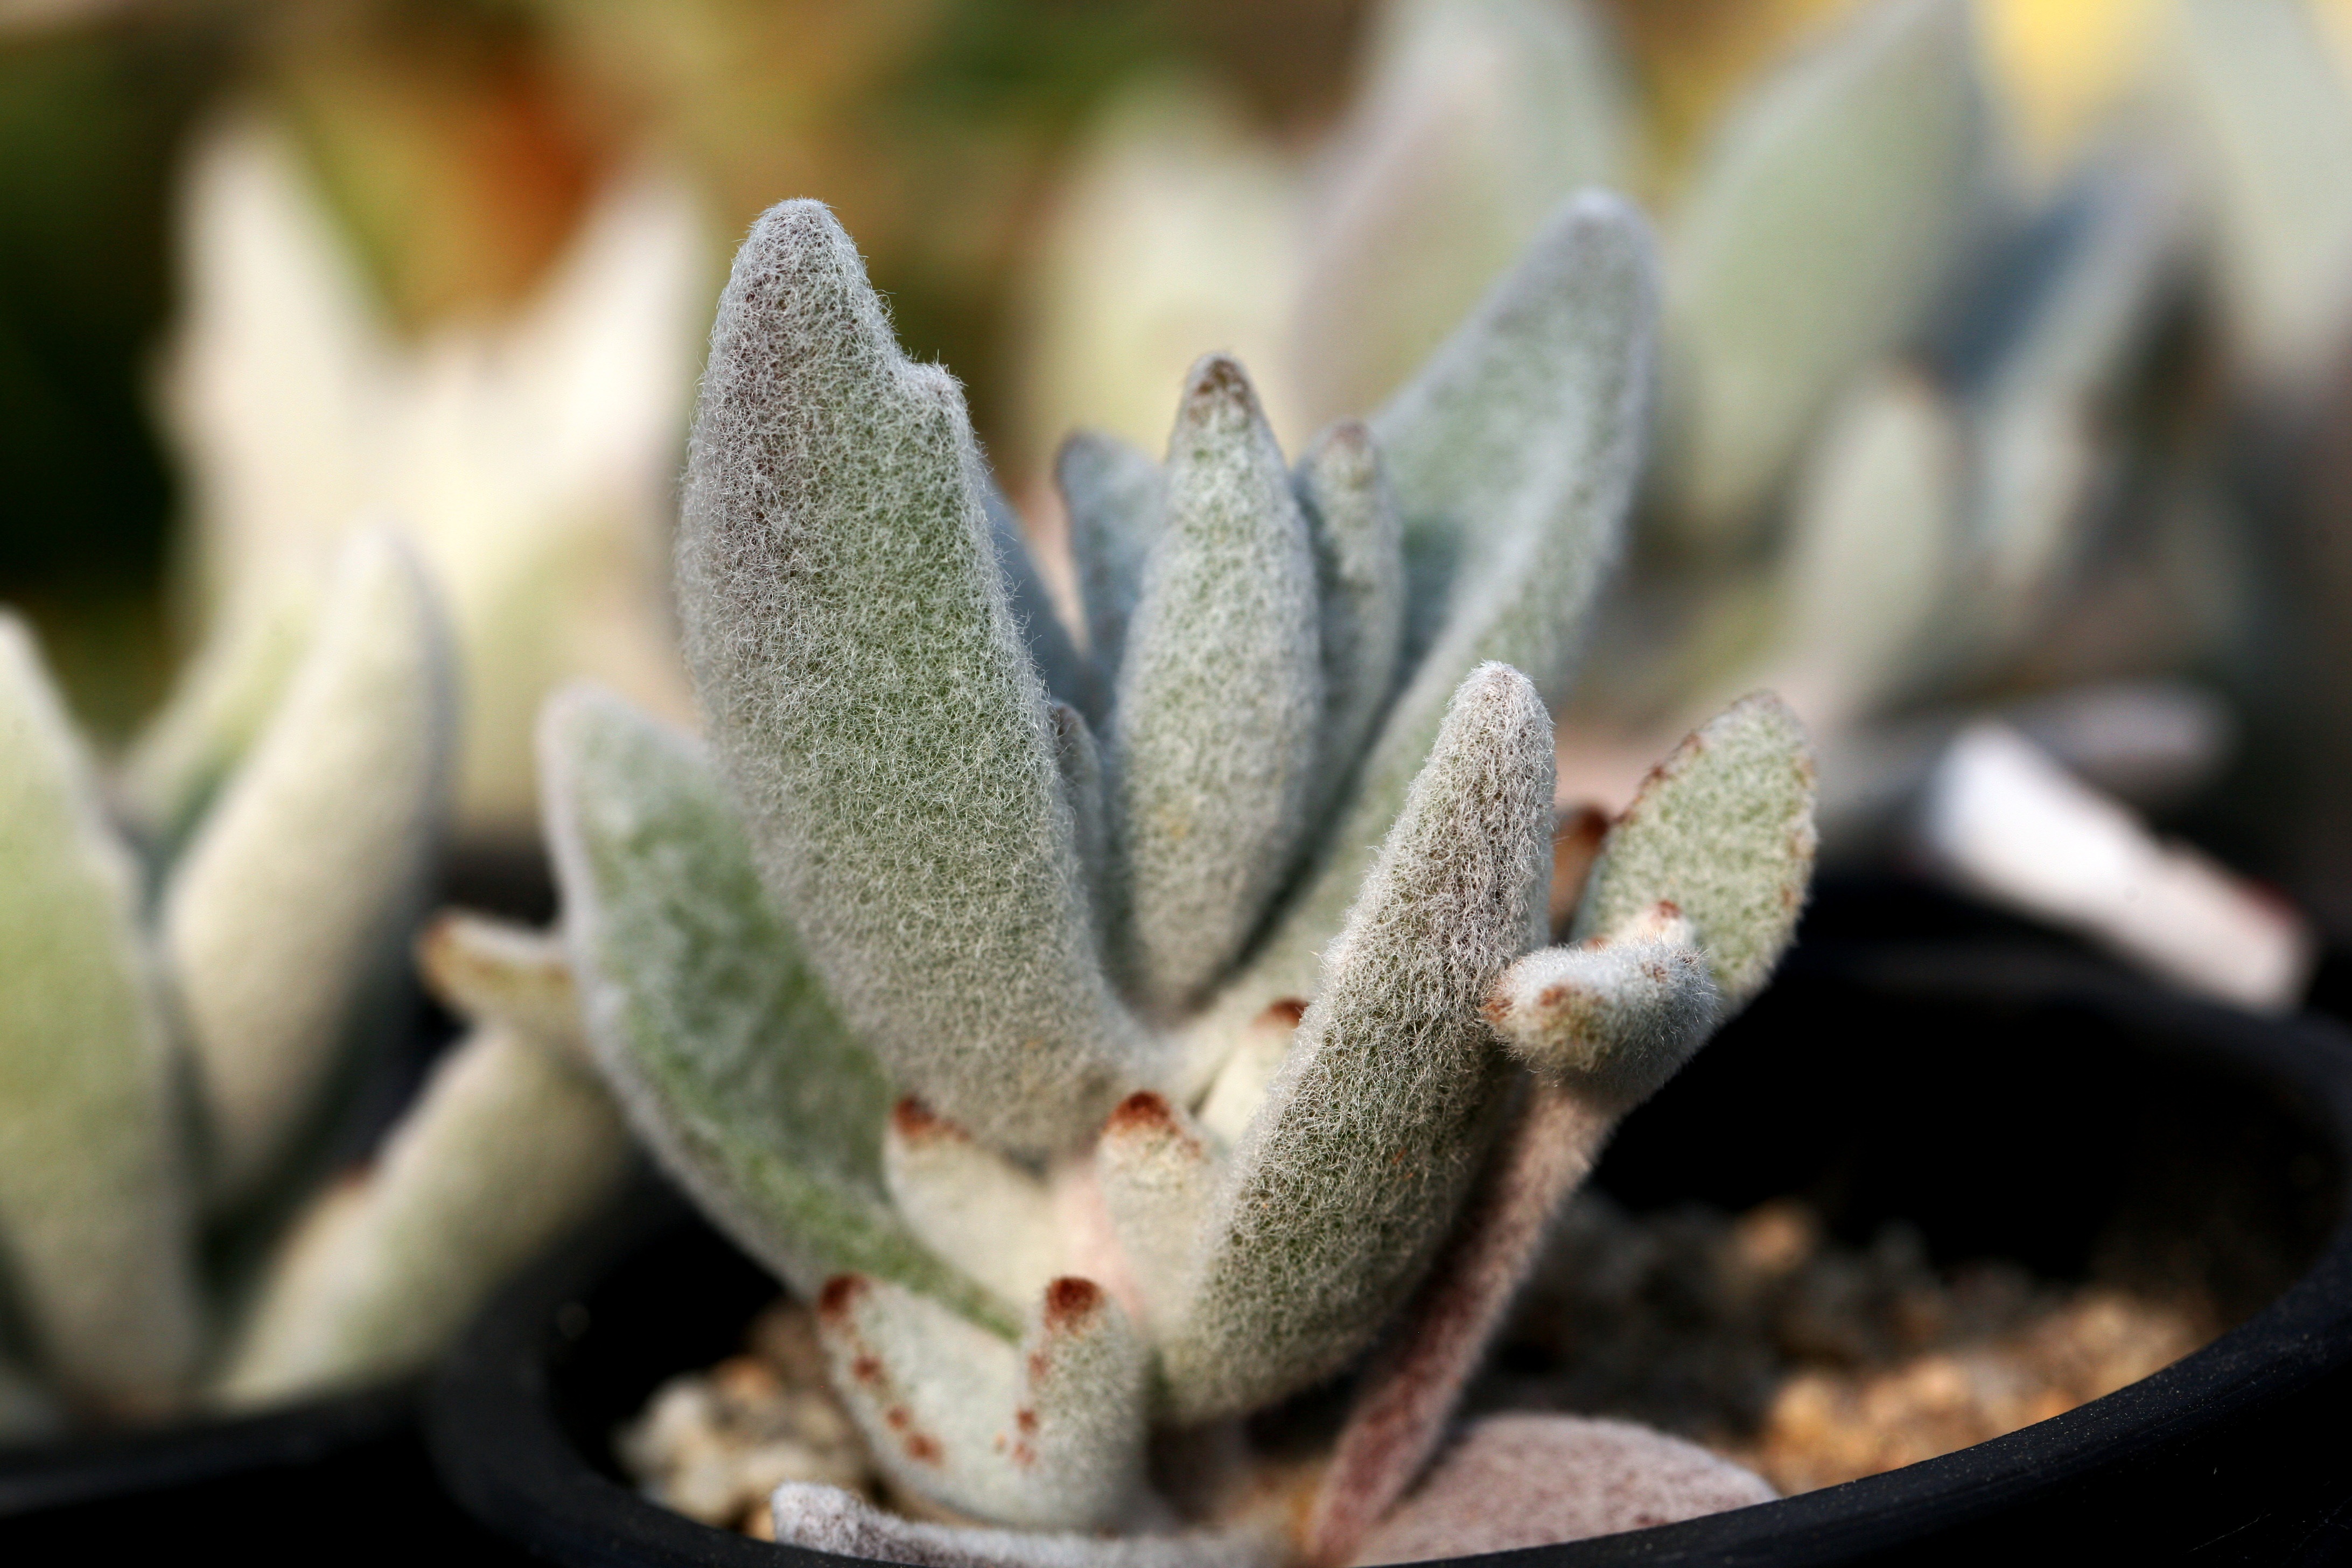
nature, cactus, plant, leaf, flower, botany, succulent, garden, flora, greenhouse, potted plant, plants, flowers, close up, makro, botanical garden, macro photography, flowering plant, affix, a flower garden, a fleshy plant, fleshy in this, mini potted, plant stem, land plant